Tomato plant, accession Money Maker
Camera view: horizontal (90 deg, fisheye); turntable rotation: 180 degrees
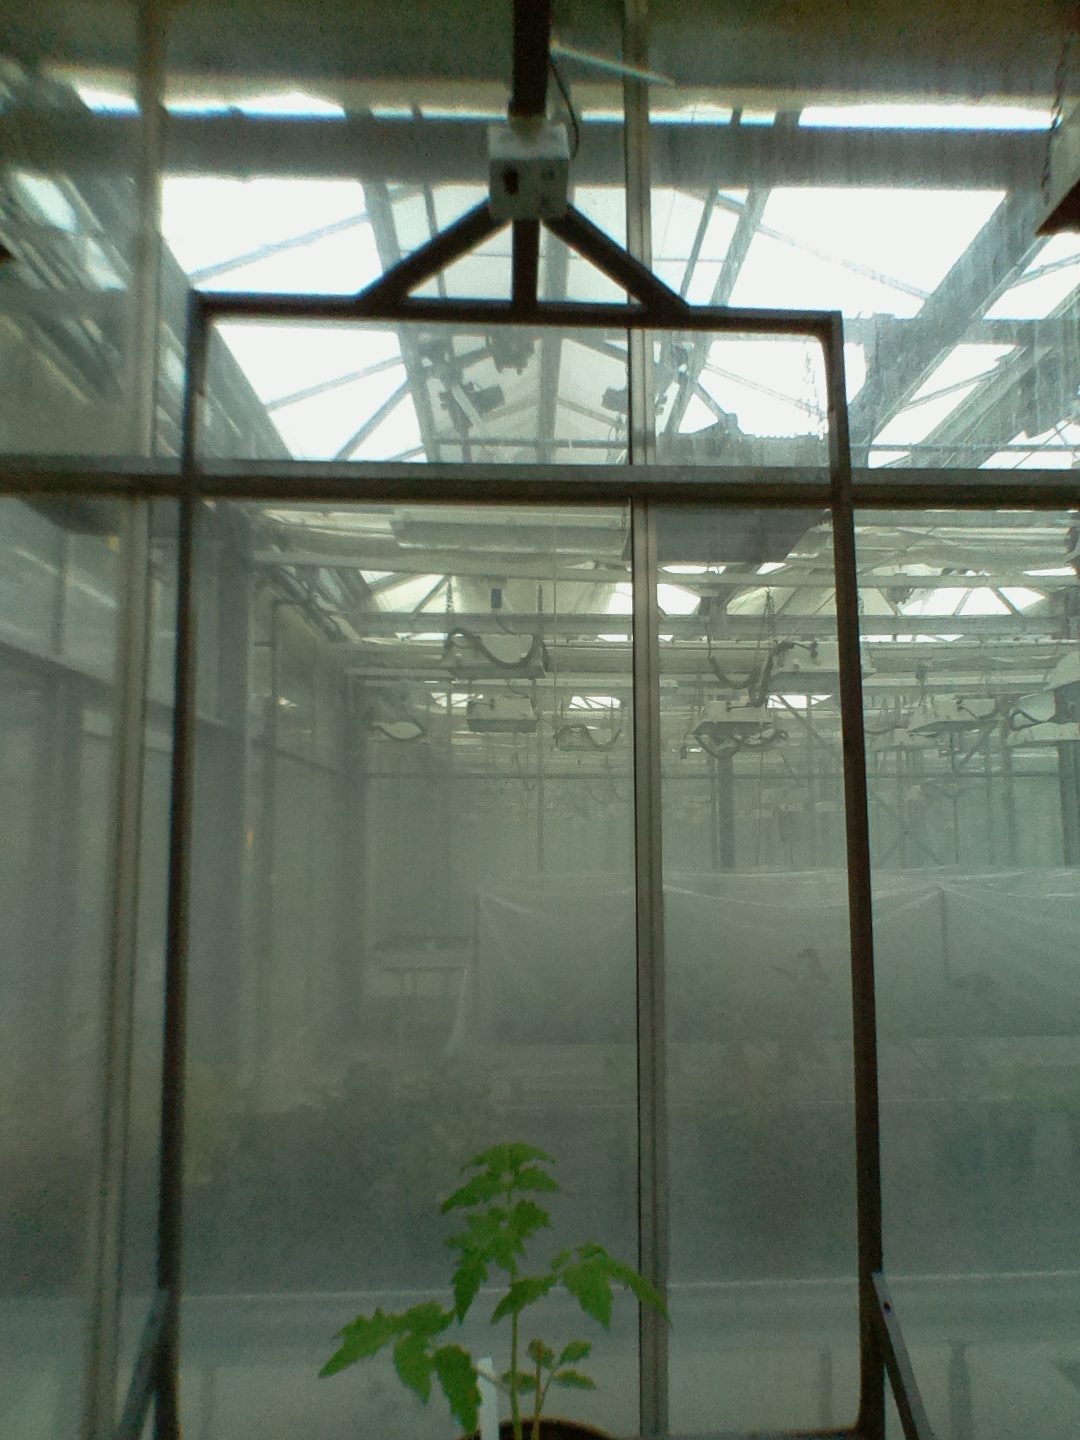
BBCH growth stage 13: 6 of true leaves visible